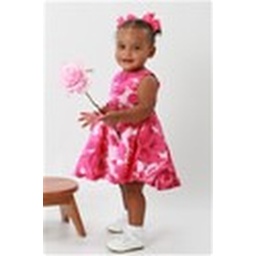
araya in pink dress